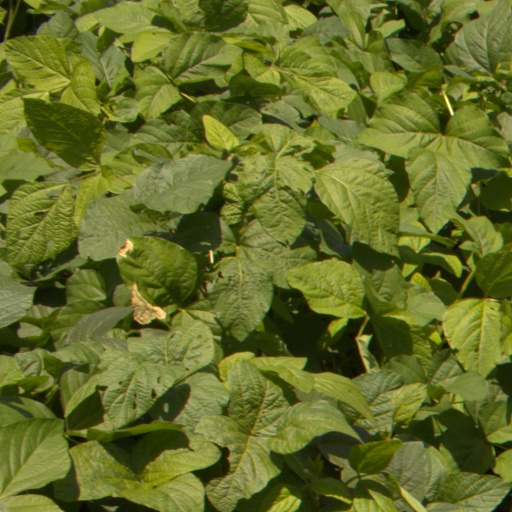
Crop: soybean